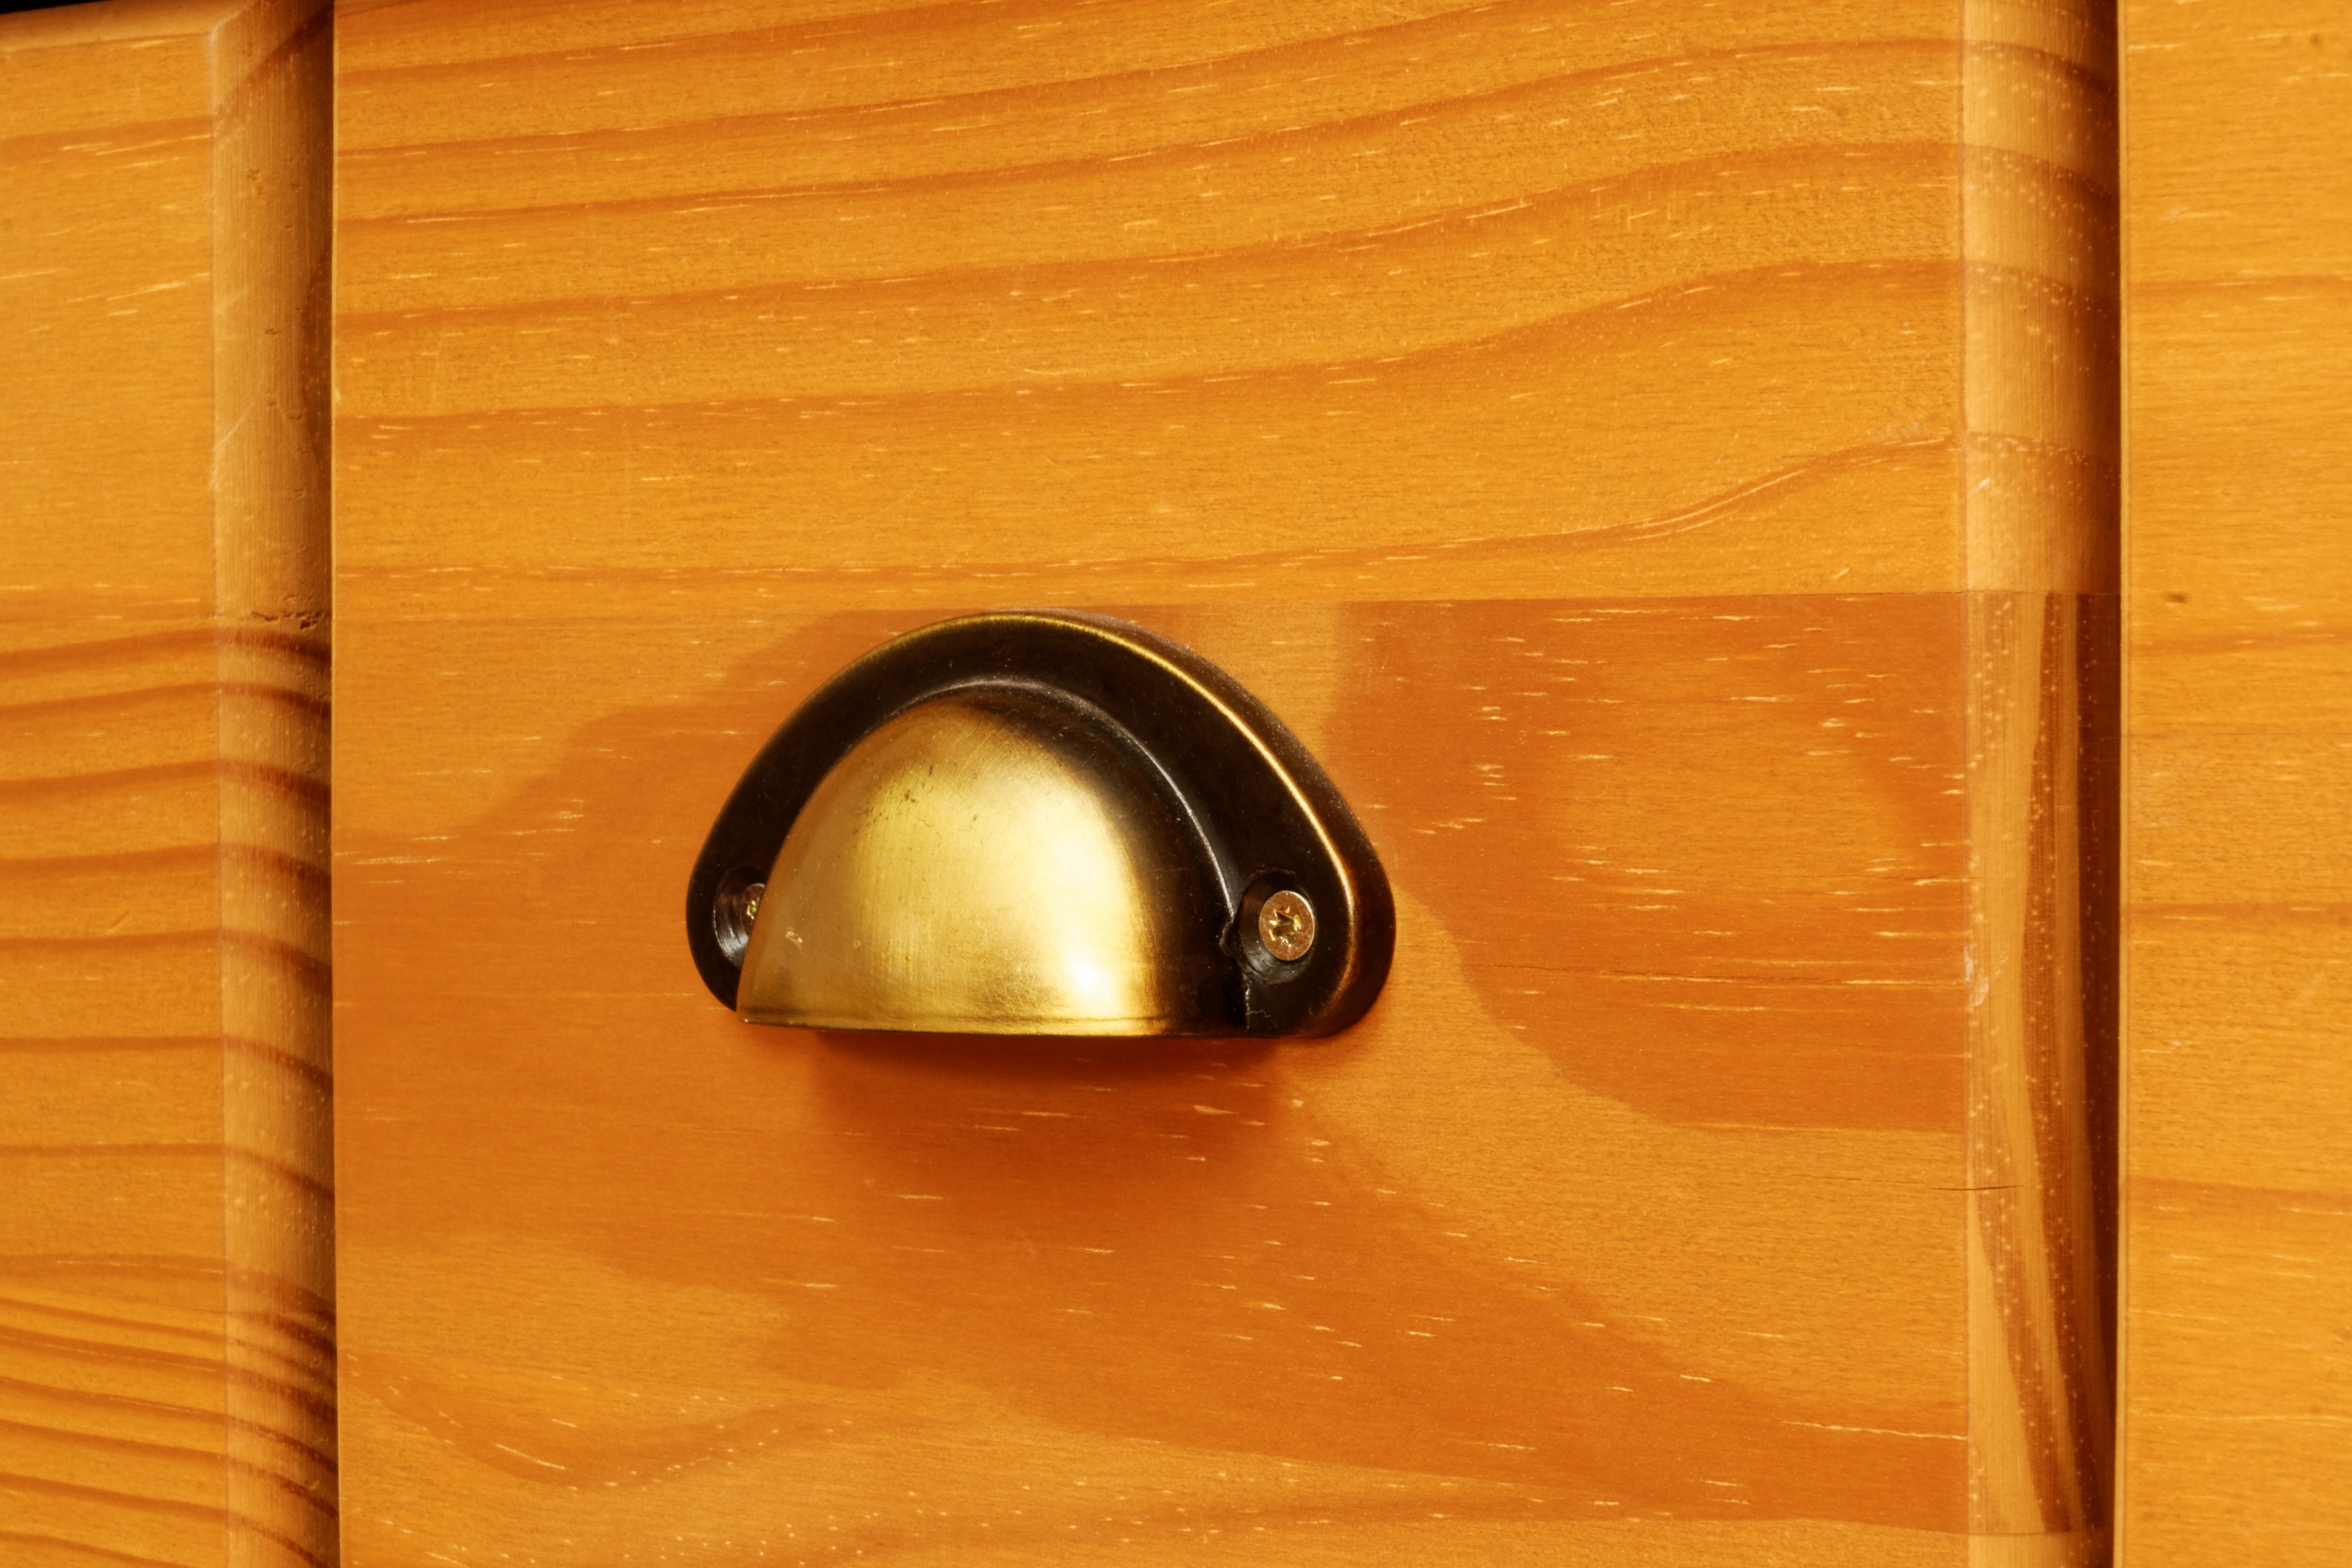
light, wood, antique, grain, old, ceiling, yellow, lighting, handle, drawer, cabinet, brass, shape, door handle, door knob, knauf, man made object, apothekerschrank, apothecary cabinet